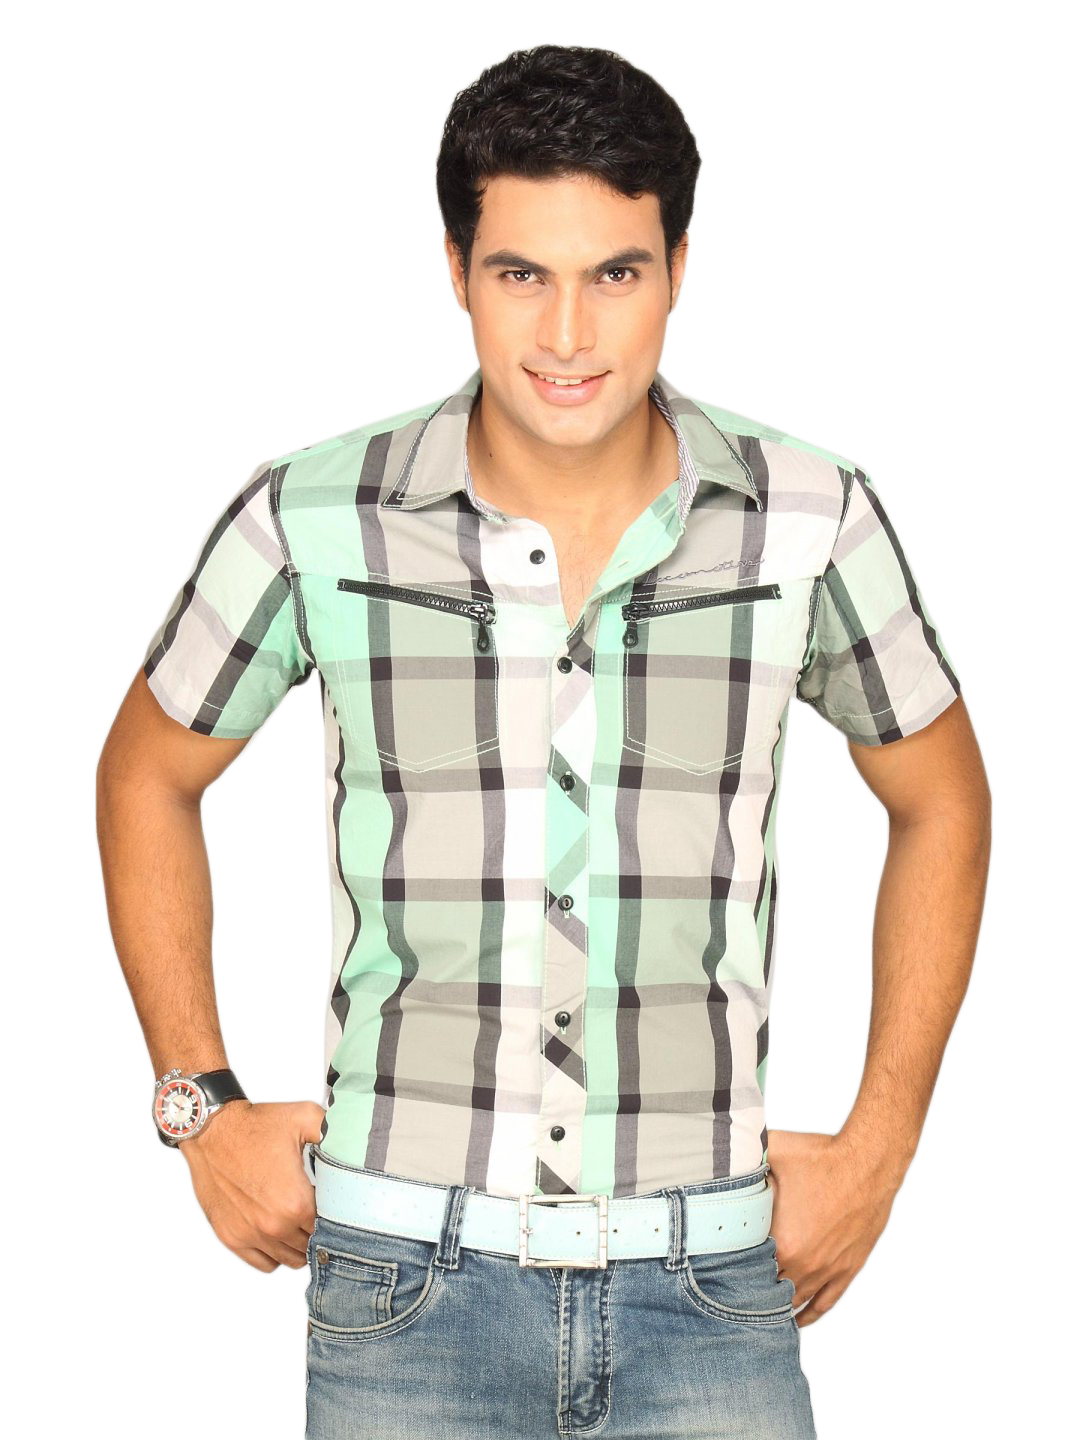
Locomotive Men Green Grey White Checked Shirt
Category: Apparel / Topwear / Shirts
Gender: Men
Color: Green
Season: Summer 2011
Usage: Casual